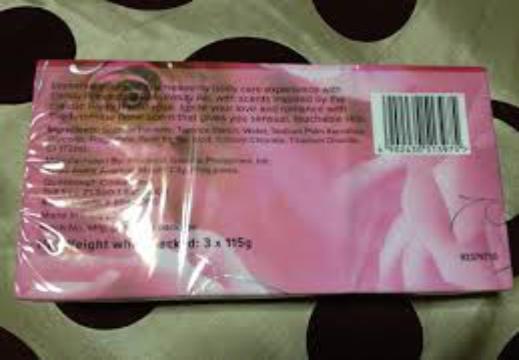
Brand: Camay
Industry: Necessities